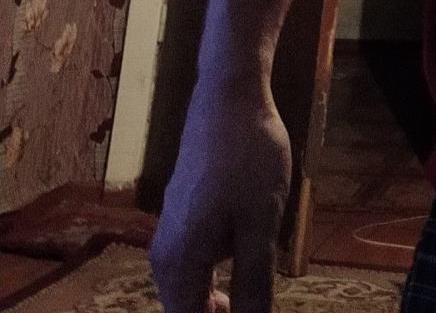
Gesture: no_gesture